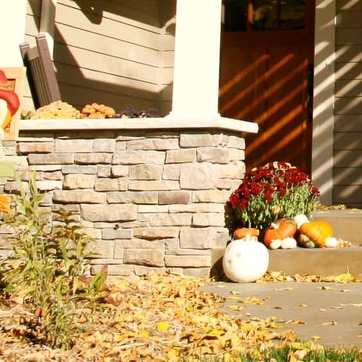
Material: stone